Victoria Day

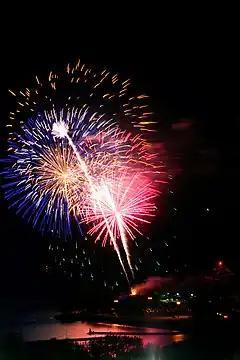
Victoria Day fireworks display from Ontario Place, Toronto, in 2010

Victoria Day is a federal Canadian public holiday observed on the last Monday preceding May 25 to honour Queen Victoria, who is known as the "Mother of Confederation". The holiday has existed in Canada since at least 1845, originally on Victoria's natural birthday, May 24. It falls on the Monday between the 18th and the 24th (inclusive) and, so, is always the penultimate Monday of May ( in 2025 and in 2026). Victoria Day is a federal statutory holiday, as well as a holiday in six of Canada's ten provinces and all three of its territories. The holiday has always been a distinctly Canadian observance and continues to be celebrated across the country. It is informally considered the start of the summer season in Canada.